Göygöl National Park

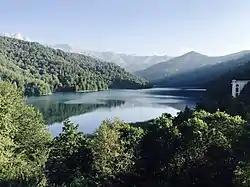
Lake Göygöl

Göygöl National Park — is a national park of Azerbaijan. It was established in an area in Goygol Rayon administrative district on April 1, 2008, on the basis of the former "Goy Gol State Reserve" that was established in 1925 and which it superseded, on a surface area of . It was enlarged from of the former state reserve to its current surface area as a national park. The park is the most visited in the country.